Walkman E Series

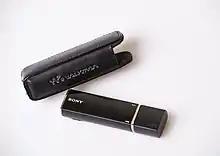
NW-E013 (2007)

In March 2007, Asia, Australia, New Zealand, some countries of Europe and Canada had the Walkman NW-E010 series (NW-E013, NW-E015 and NW-E016) a small USB flash player. Weighing only 23 g, the NW-E010 was available in capacities from 1 to 4 GB and came in five colors: pink, violet, teal, black, and gold. Its features included a rechargeable lithium-ion battery, built-in FM tuner, a three-line color OLED display, calendar and time function, and Clear Stereo and Clear Bass technologies to enhance the audio quality.